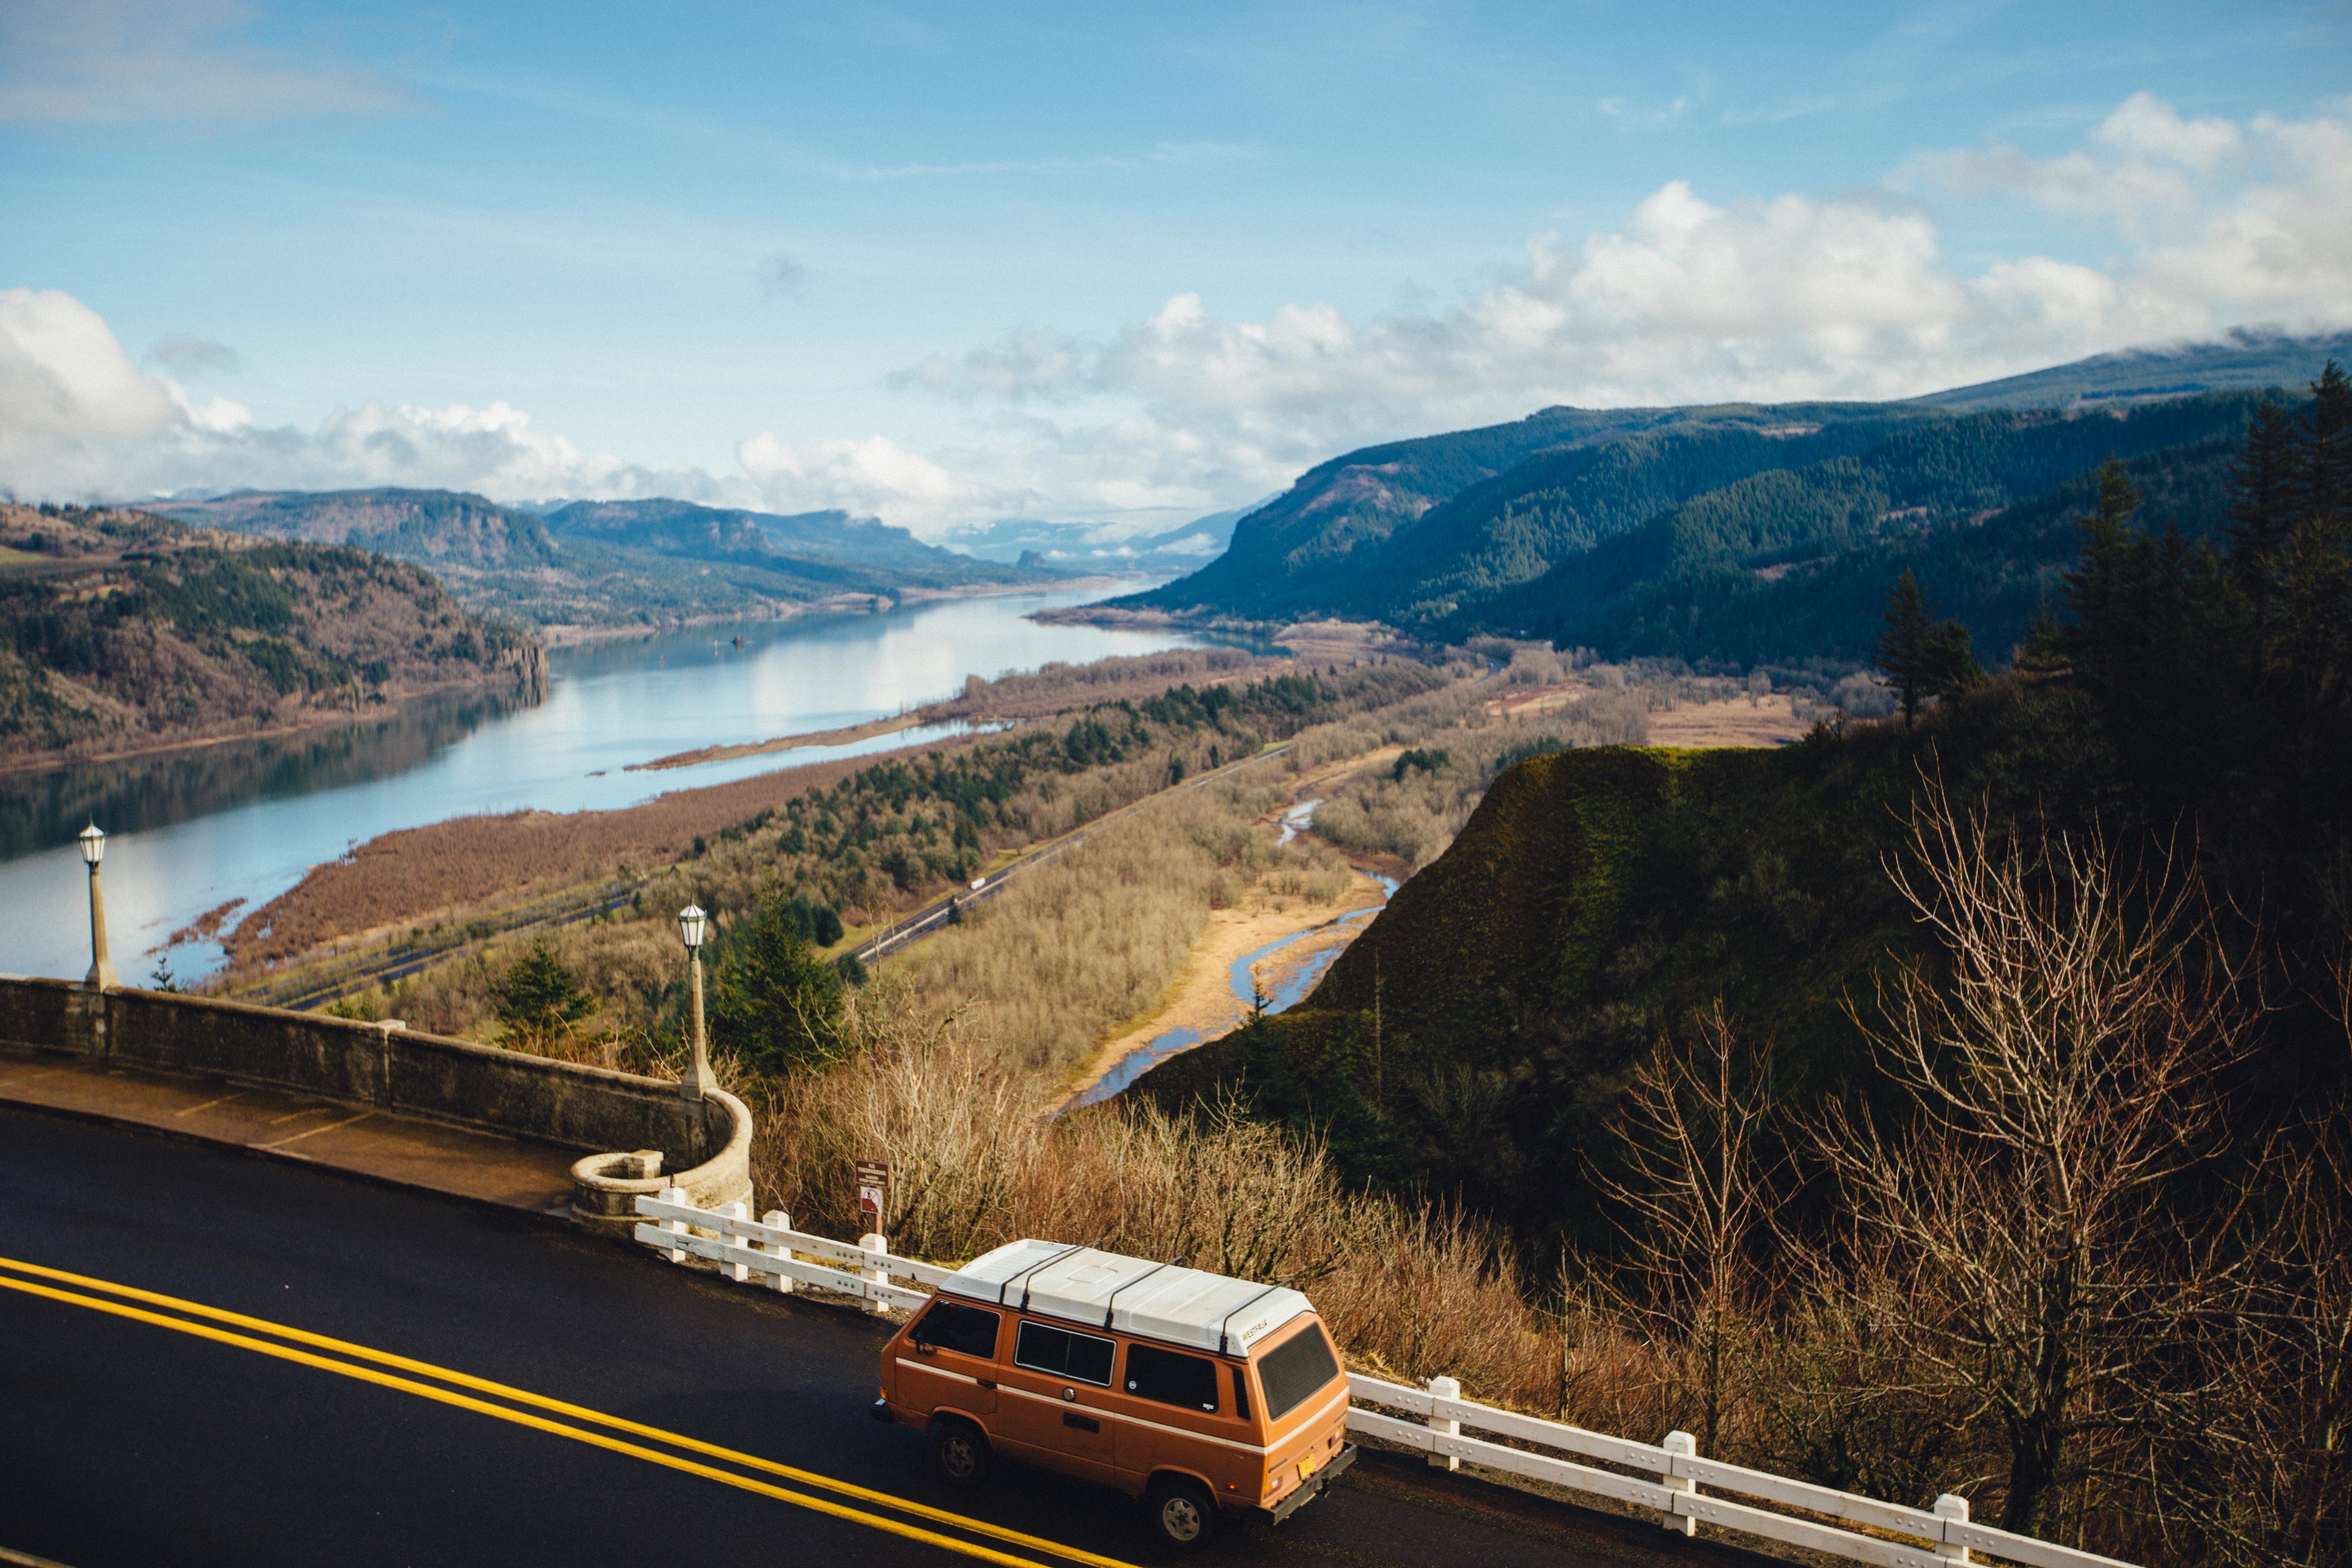
sea, nature, mountain, road, lake, adventure, highway, driving, river, mountain range, vacation, tourist, travel, transport, vehicle, journey, drive, holiday, traveler, fjord, open road, reservoir, tourism, trip, lifestyle, outdoors, tour, infrastructure, loch, touring, destination, aerial photography, vanabode, vanaboding, the great outdoors